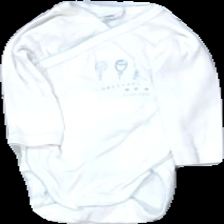
View: front
Type: Top
Category: Children
Brand: Not in the list
Brand text on label: absorba
Colors: White, Blue, Green
Material: 100% bomull
Pattern: Other
Cut: V-collar
Size: 60
Season: All
Stains: Minor
Damage: smuts fläck
Damage location: bottom center
Damage 2: nopprigt
Damage 2 location: middle center
Damage 3: nopprigt
Damage 3 location: middle center
Price range: <50
Recommended usage: Export
Description: långärmad body med tryck